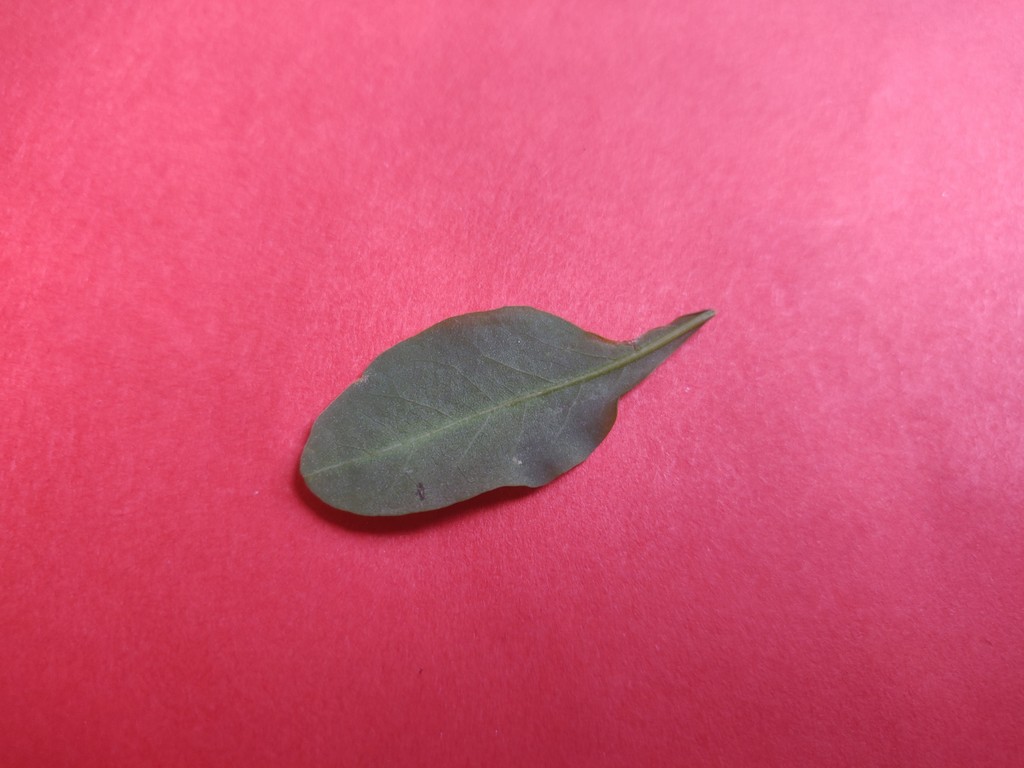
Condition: Healthy
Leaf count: single
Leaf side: back